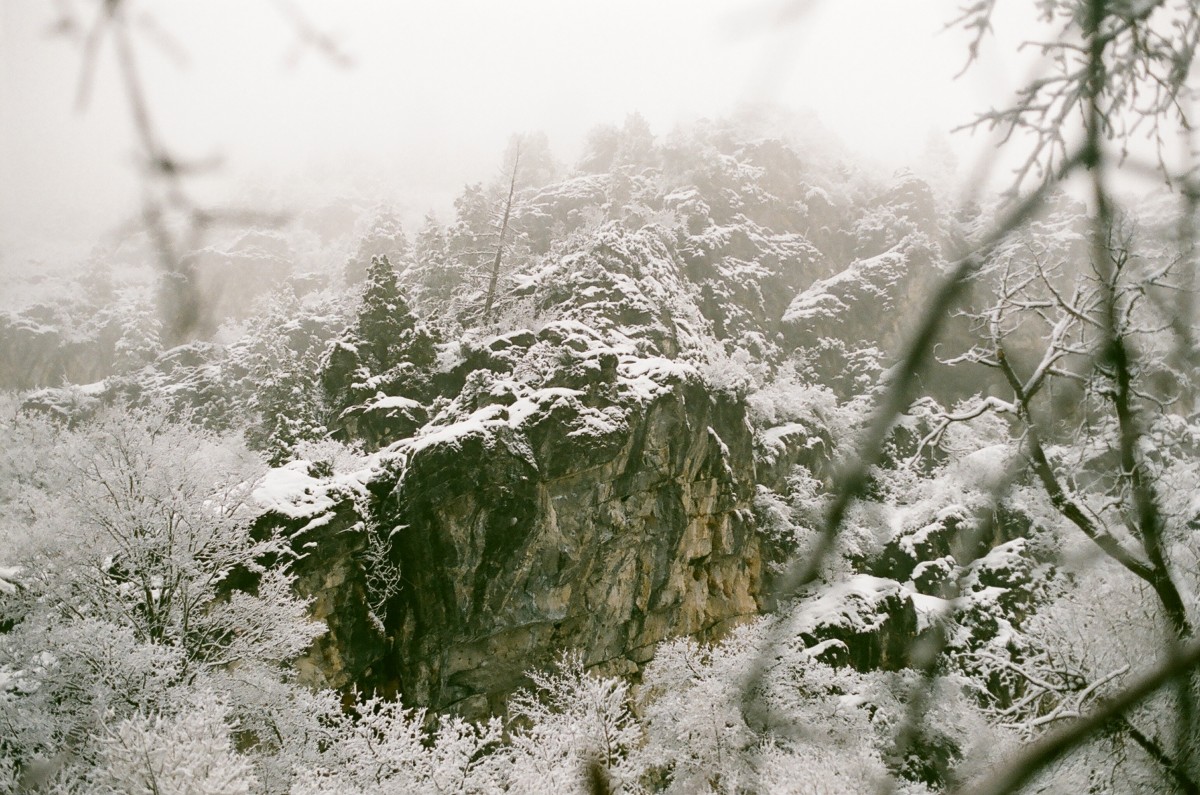
Tags: nature, forest, grass, branch, snow, winter, mist, sunlight, leaf, frost, weather, season, woodland, freezing, atmospheric phenomenon